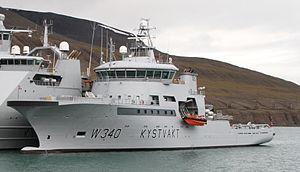
Le NoCGV Barentshav est un navire de patrouille en mer de la Garde côtière norvégienne. Il s'agit de leur premier navire au gaz naturel liquéfié. Le contrat a été signé le 21 octobre 2005 et le NoCGV Barentshav a été livré en août 2009.